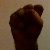
The image shows a hand gesture representing the letter 'S' in Indian Sign Language.